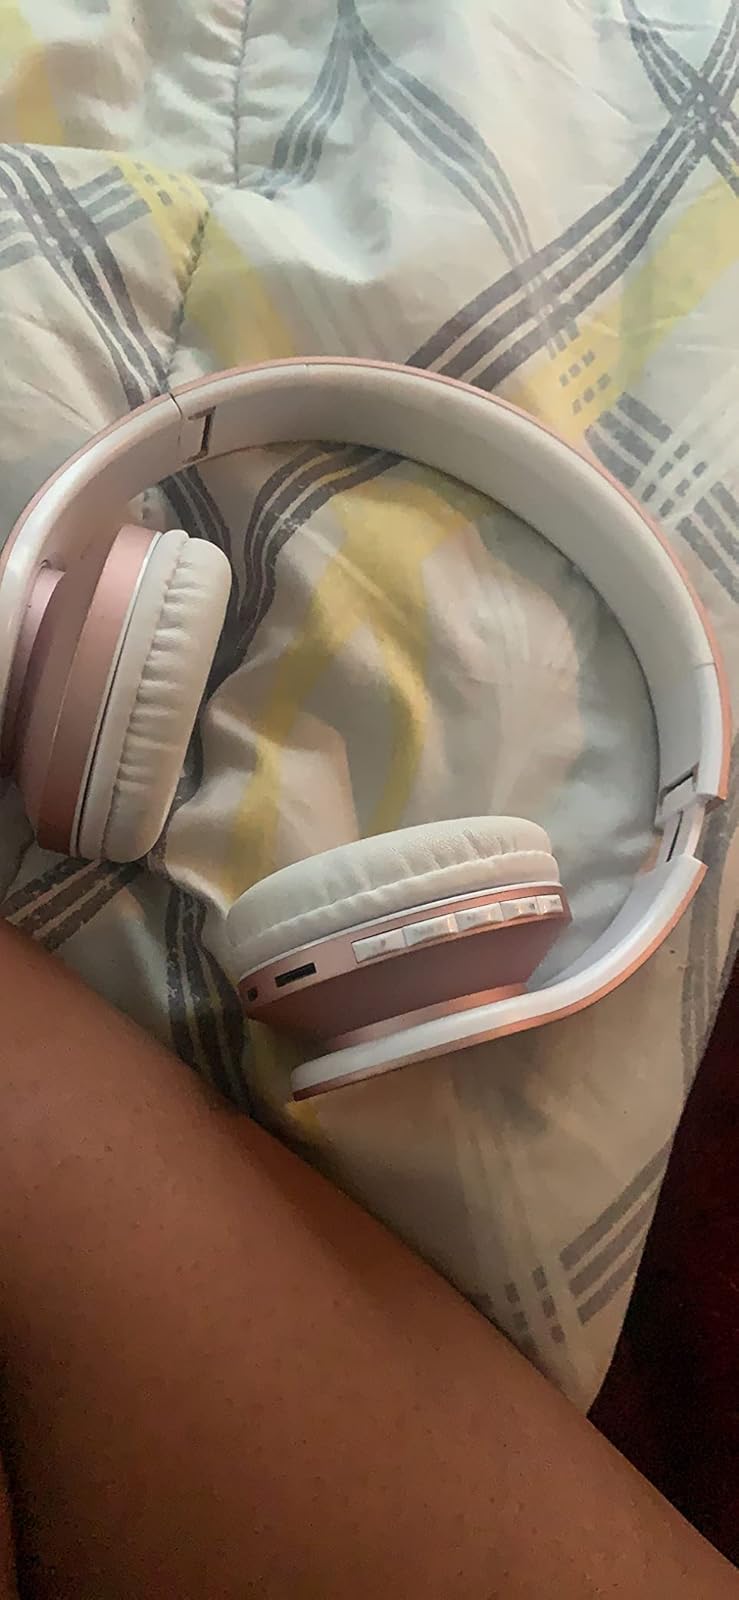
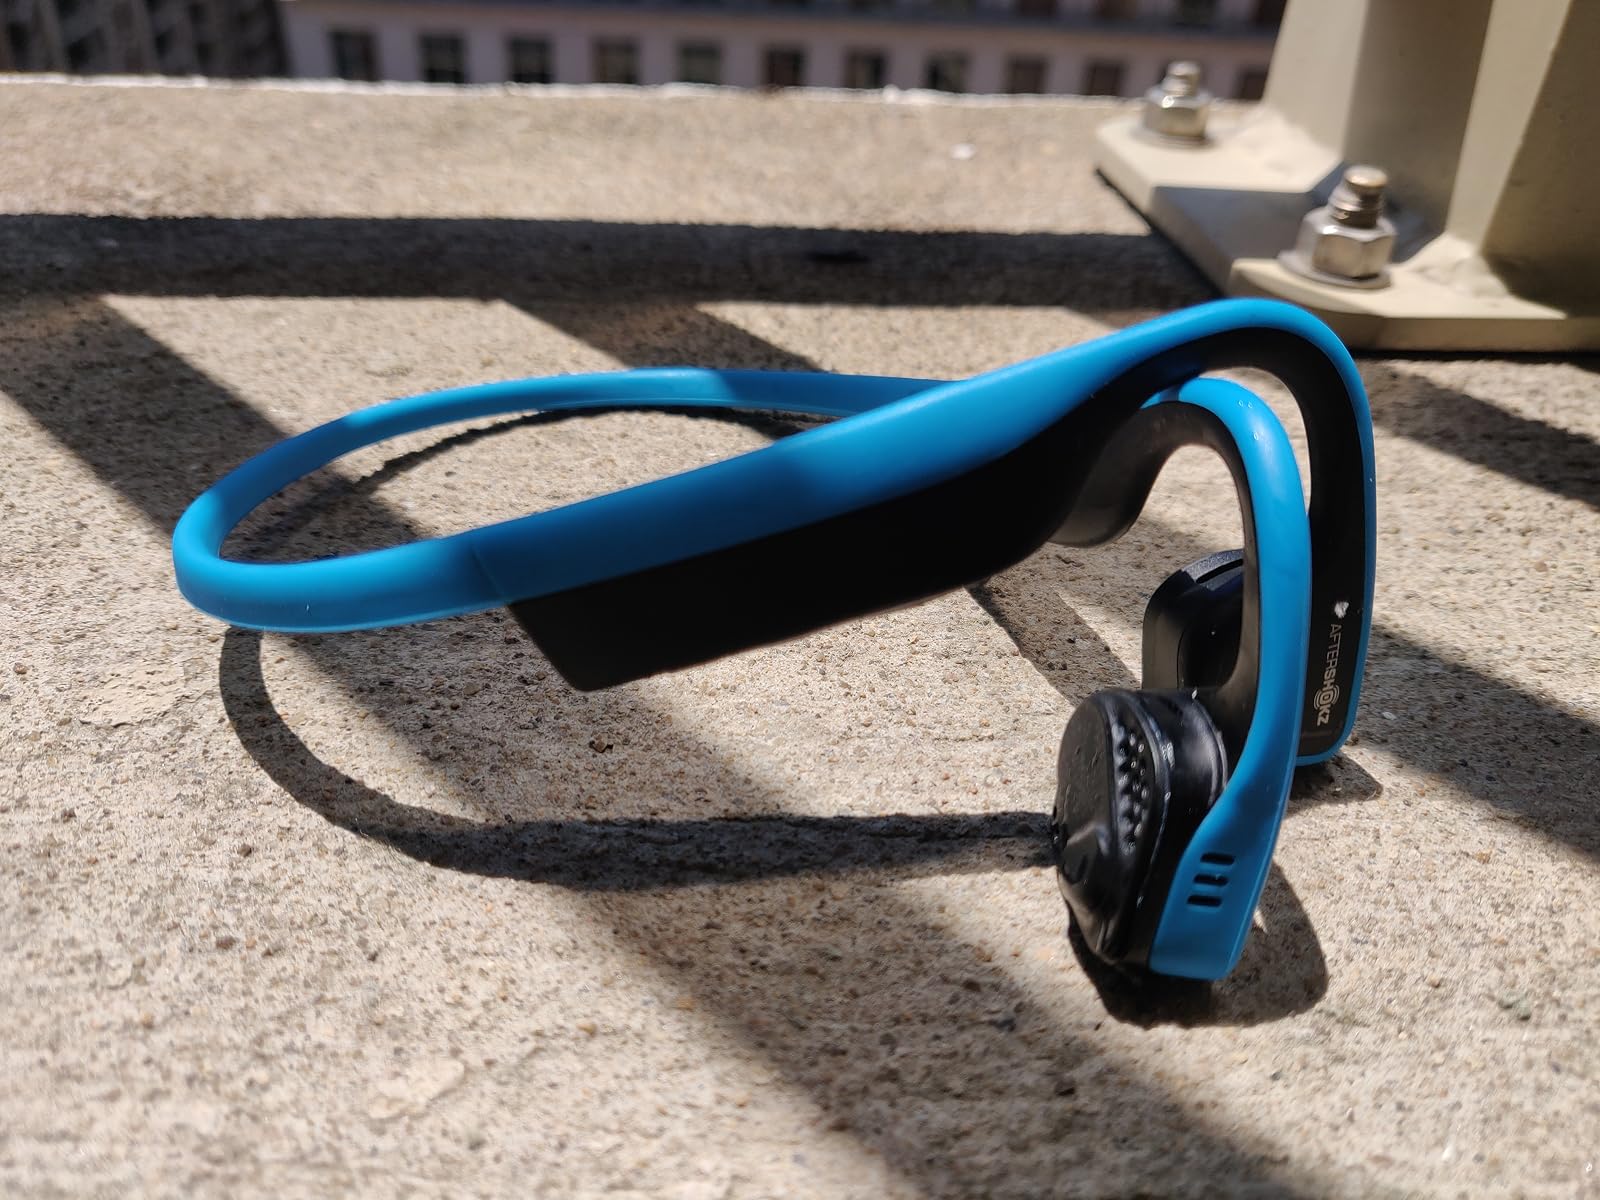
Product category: headphones
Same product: no